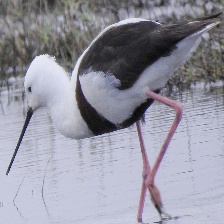
Species: BANDED STILT
Scientific name: CLADORHYNCHUS LEUCOCEPHALUS